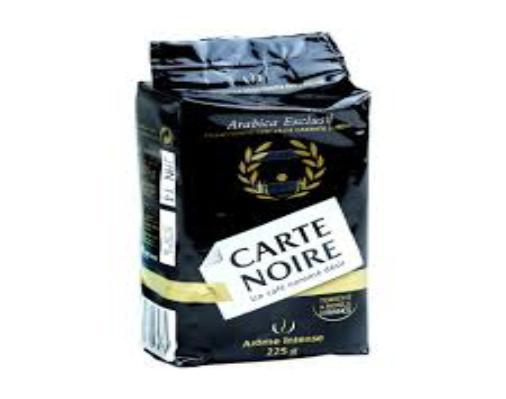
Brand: Carte Noire
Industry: Food